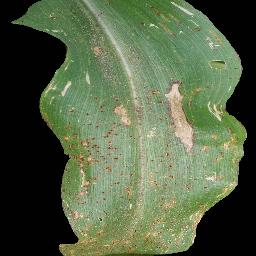
Label: Corn_(Maize)___Common_Rust